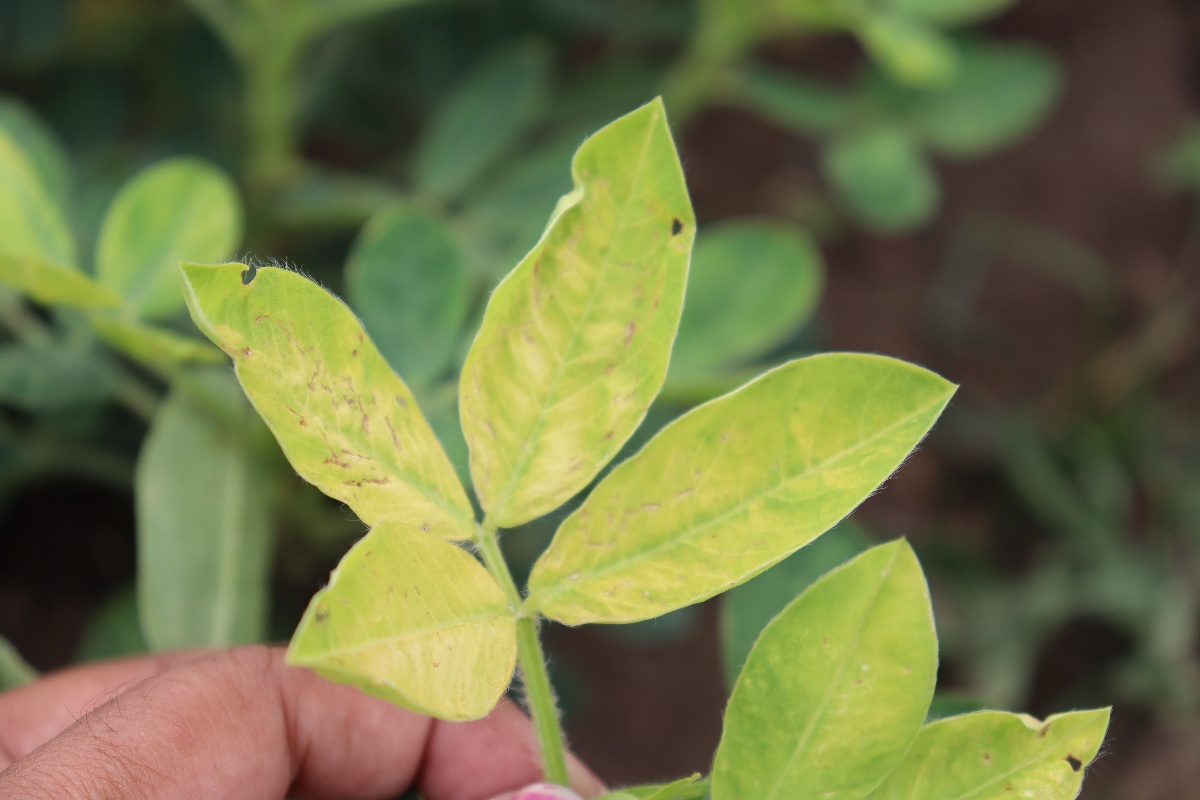
Label: nutrition deficiency